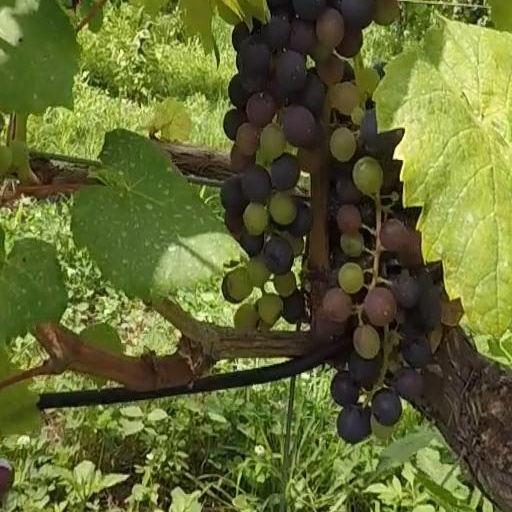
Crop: grape